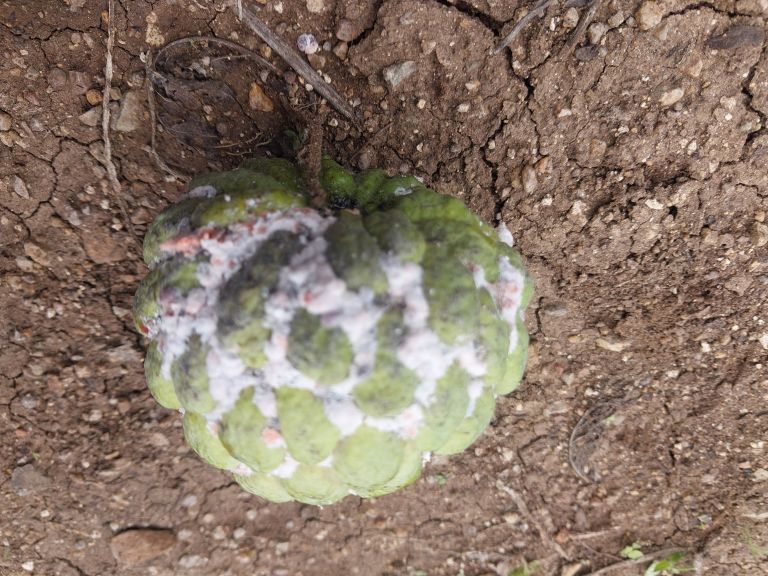
Disease label: Mealy Bug